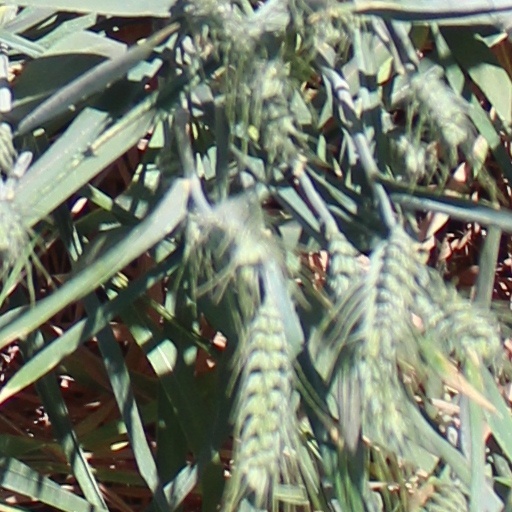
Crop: wheat